Naomi Jacob

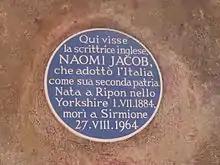
Naomi Jacob blue plaque

After her parents' divorce, Jacob left for Middlesbrough to complete her education and work as a student teacher. She soon left the teaching profession, however, to become an actress in revue. Around the same time, she contracted tuberculosis, a condition that was to affect her for the rest of her life. With physical activity becoming more difficult, Jacob channelled her creative efforts into writing. Jacob wrote non-fiction, biographies, and newspaper articles, as well as a number of novels, such as the "Gollantz Saga" and "Wind on the Heath". Her mother also became a novelist, publishing under the name Nina Abbott.